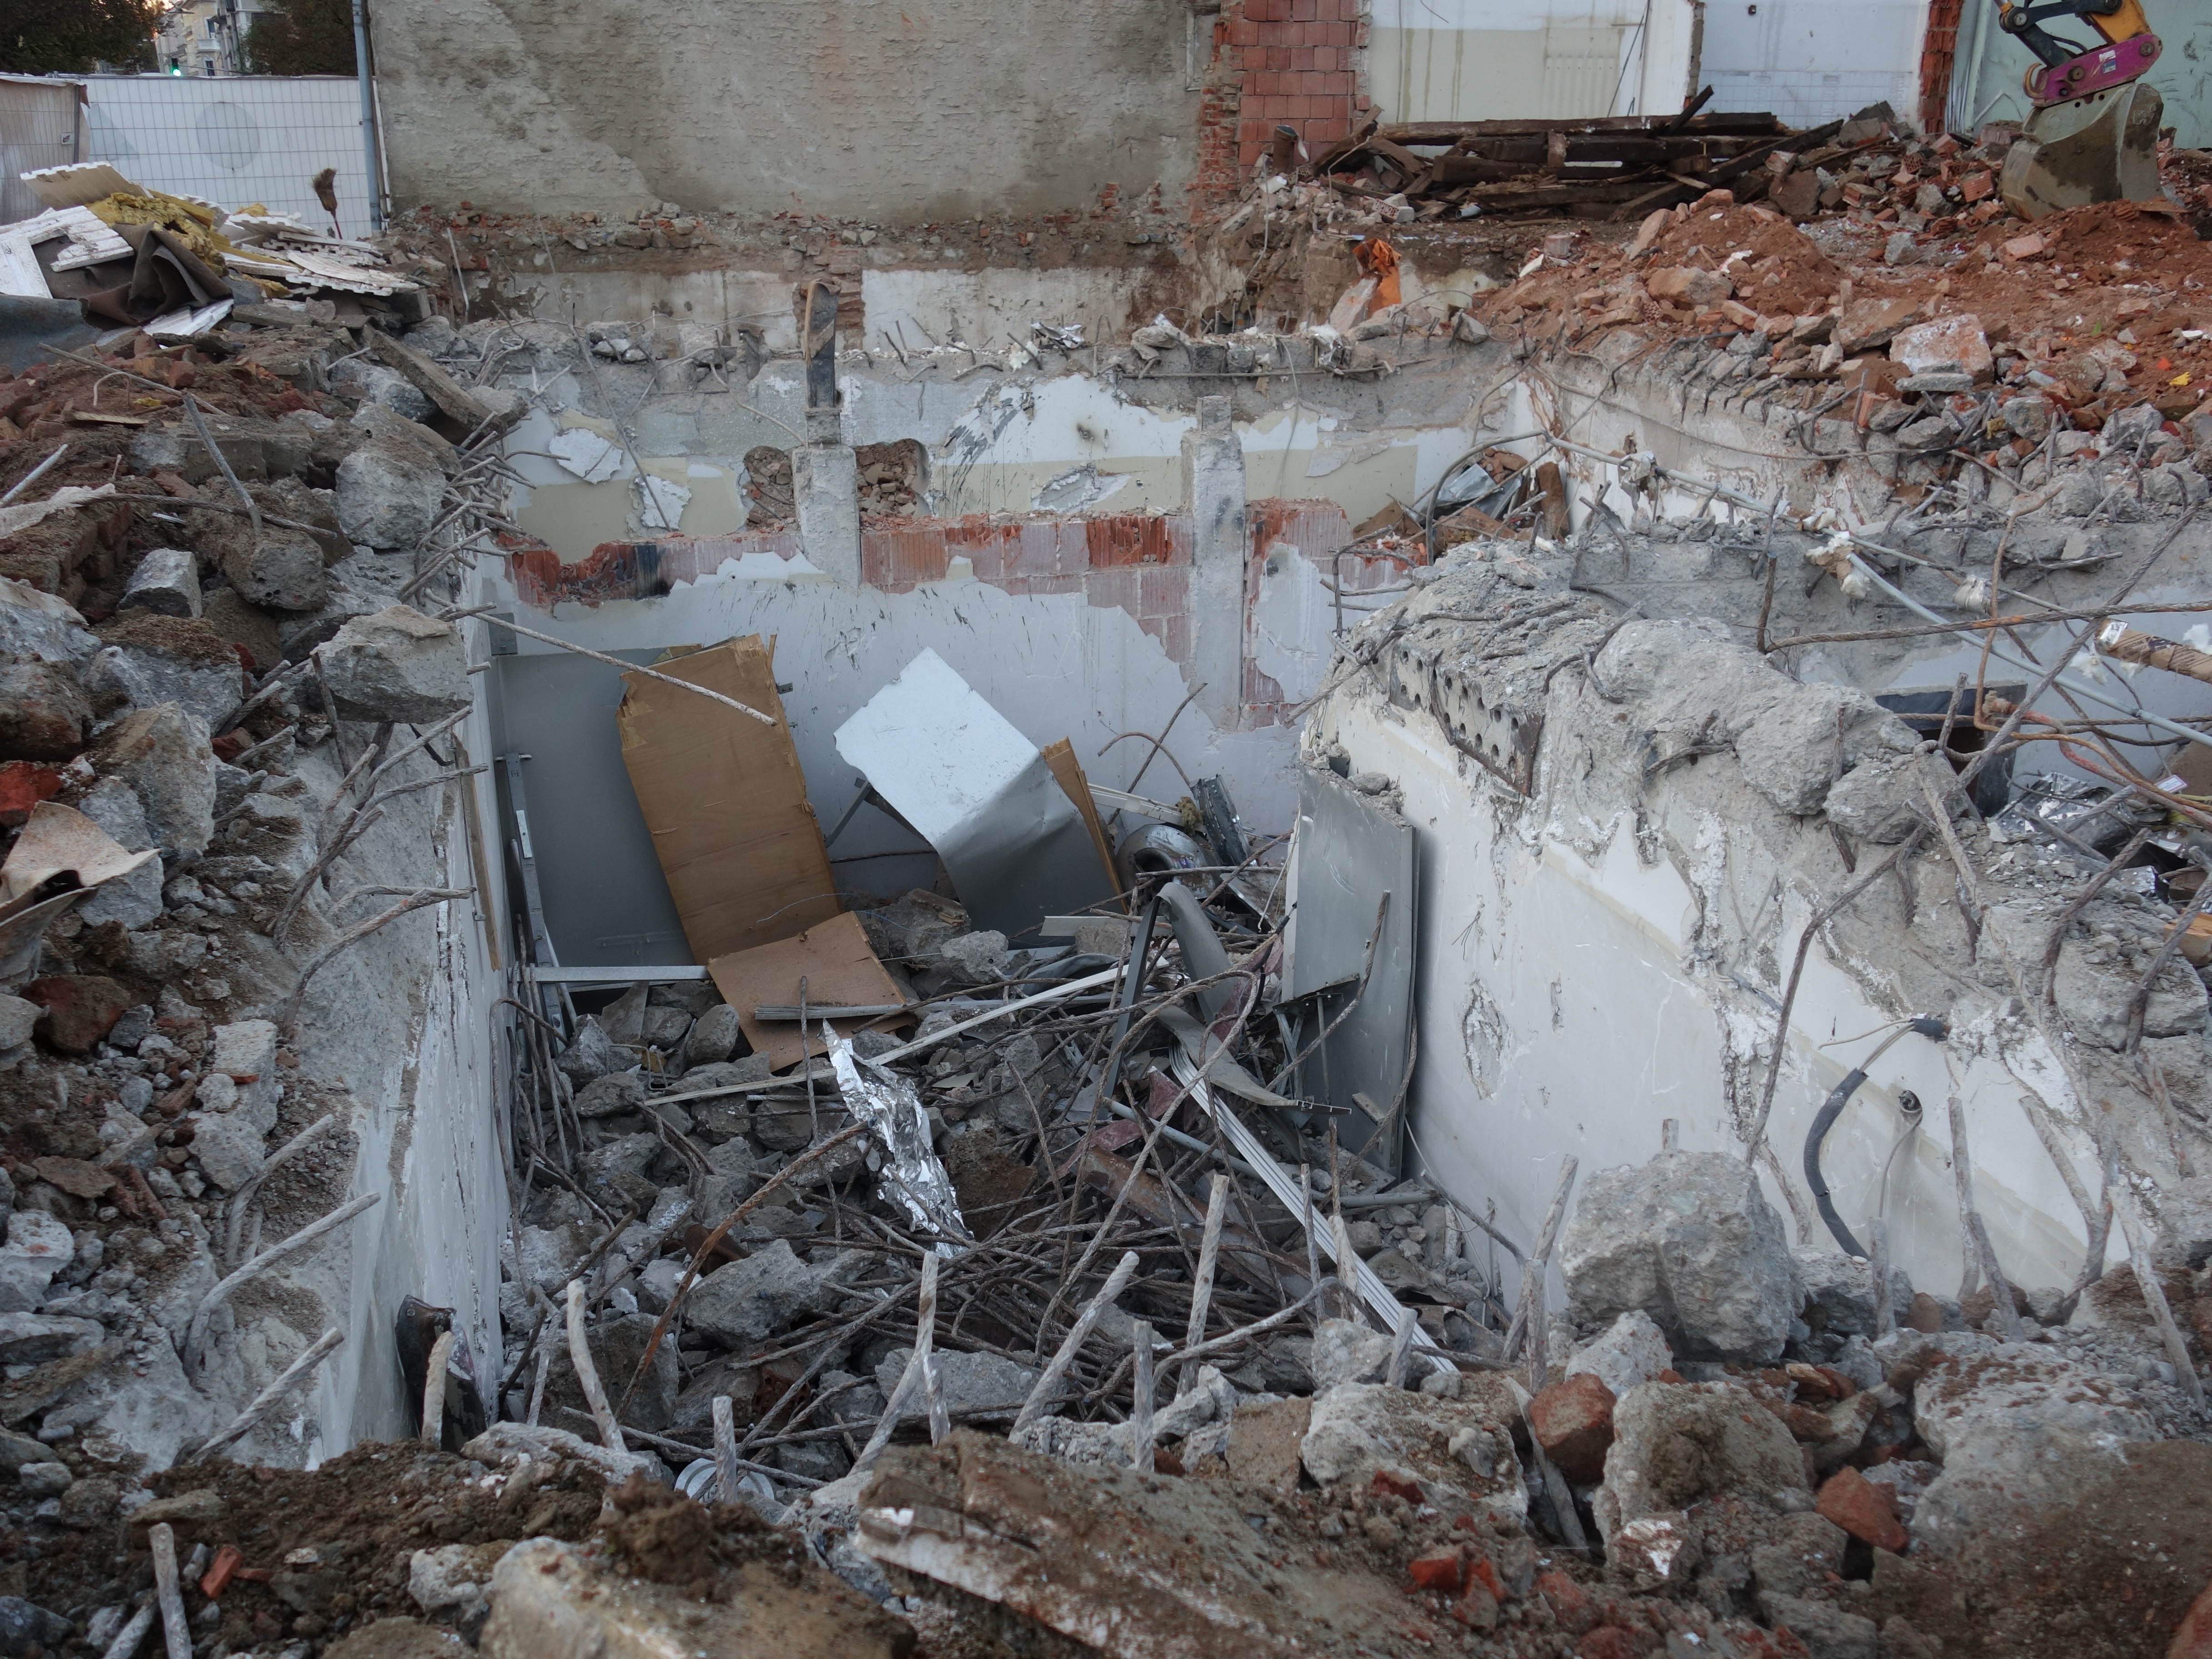
rubble, waste, foundation, destruction, site, demolition, debris, earthquake, mess, quarry, keller, demolition work, tear off, geological phenomenon